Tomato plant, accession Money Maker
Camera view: vertical (180 deg); turntable rotation: 30 degrees
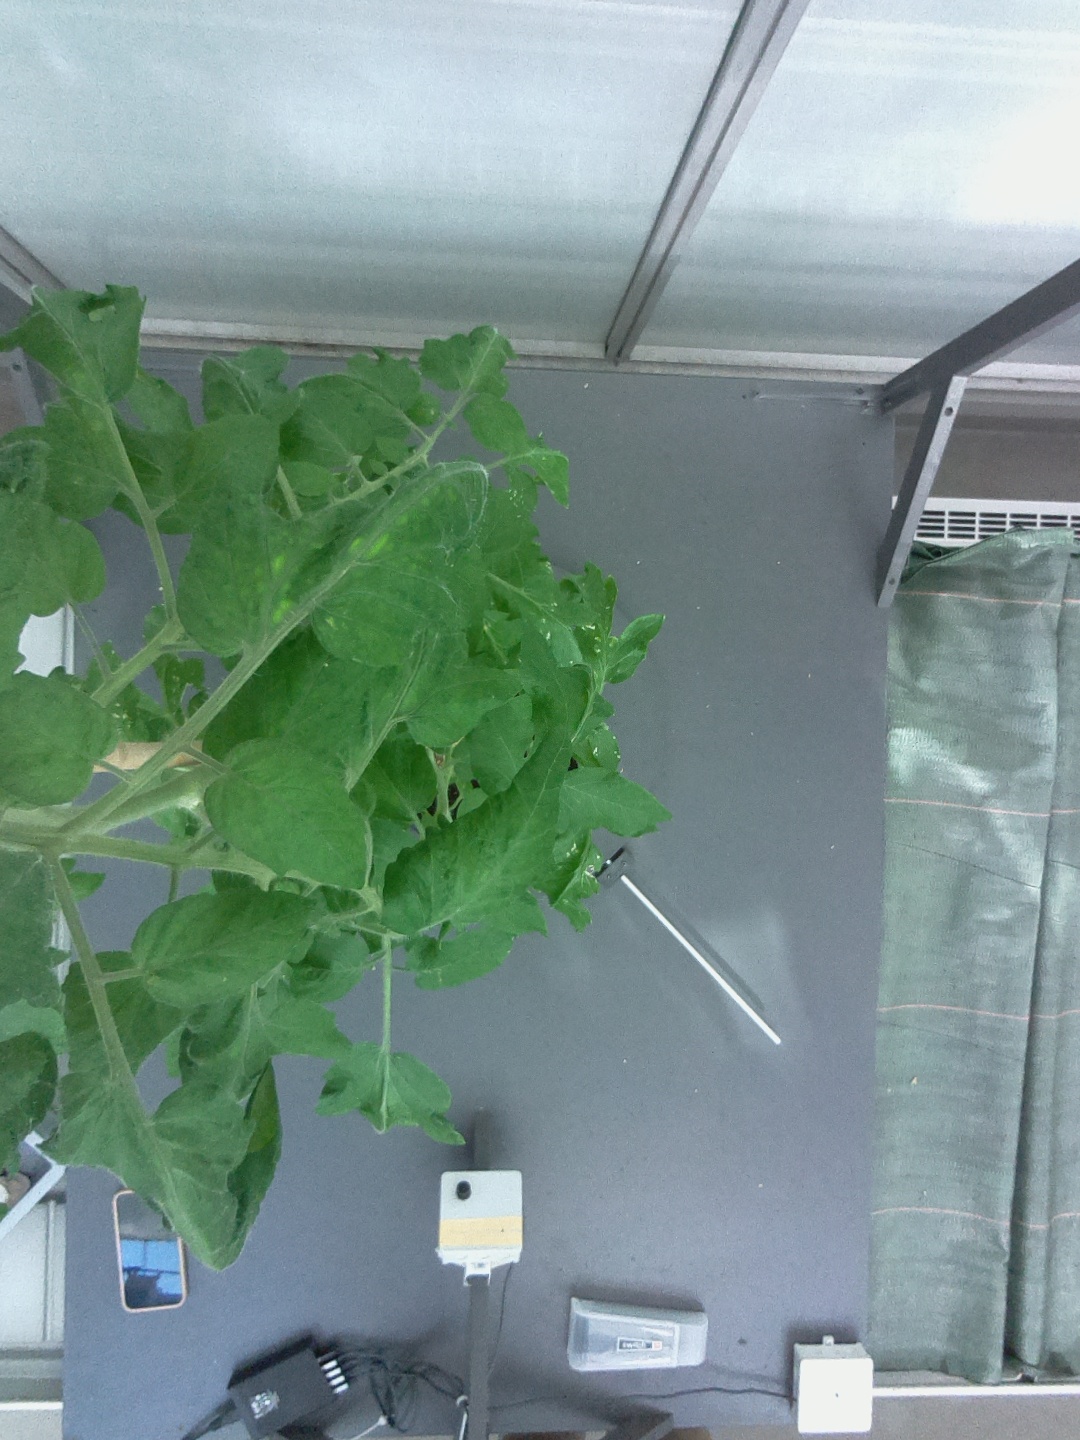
BBCH growth stage 67: Full flowering, 70%-80% of flowers open, more petals falling